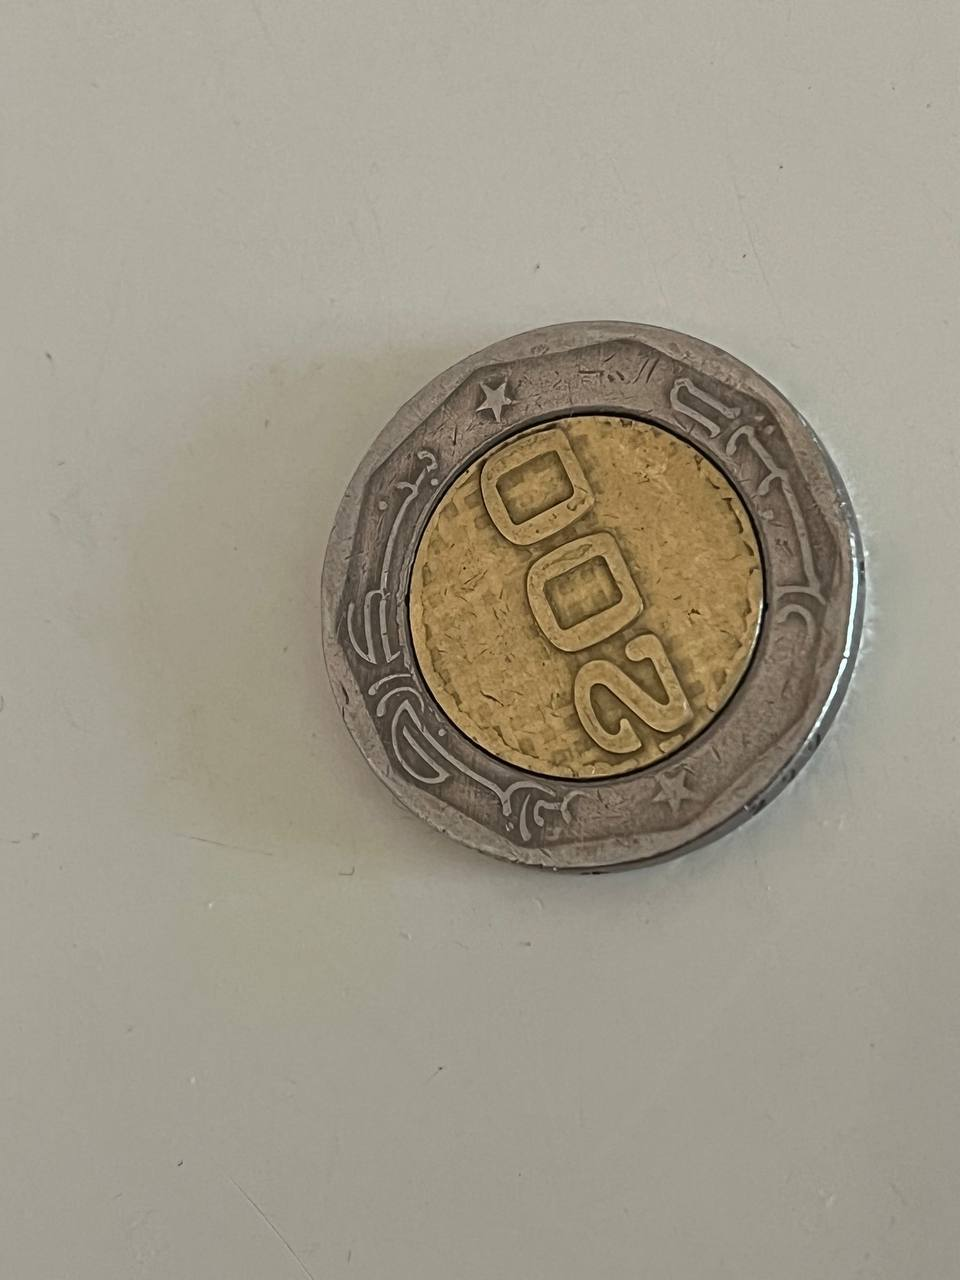
Denomination: 200DZDP